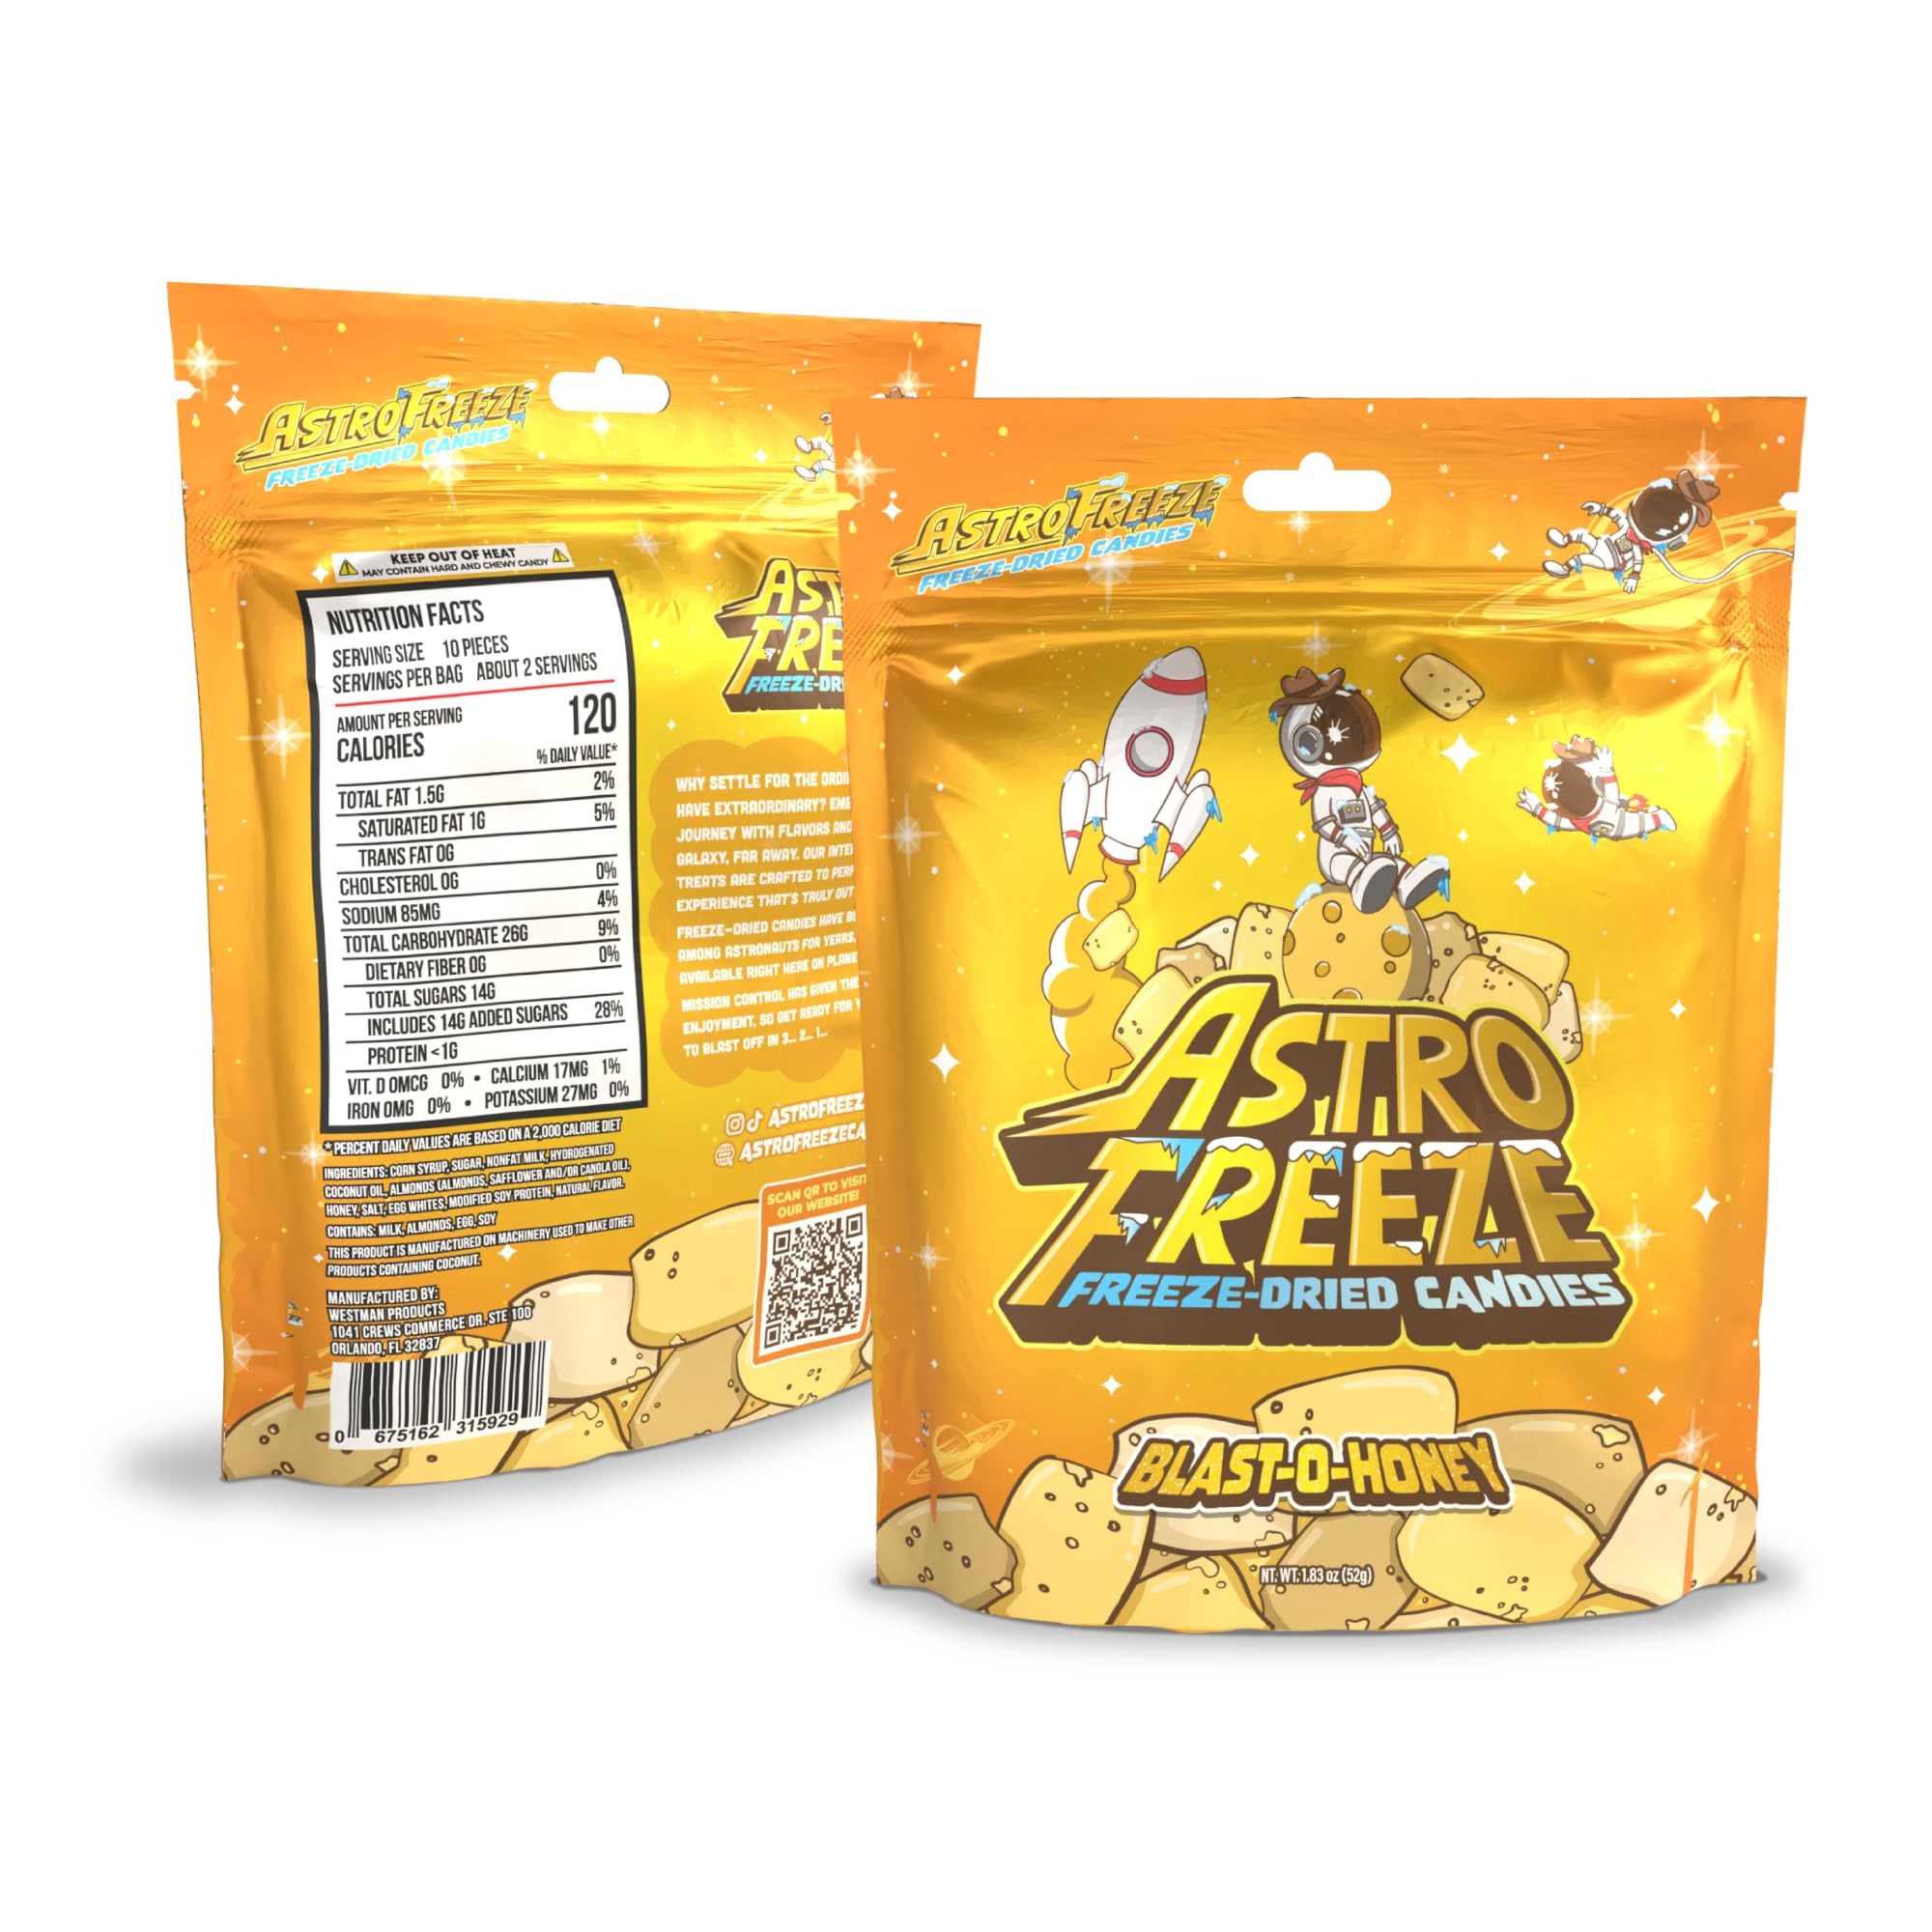
Item Name: Premium Freeze Dried Bit-O-Honeys - 1.83oz Blast O Honey Freeze Dried Candy - Crunchy, Yummy Almond & Honey Taffy Bites for All Ages
Bullet Point 1: &#129309; We promise that you will love our Astro Freeze Candies. For any reason, if you are not completely satisfied with our product or service, we will joyfully refund your payment in full without a hassle.
Bullet Point 2: &#128640; Out of This World Flavor: Get ready for intense flavor like you’ve never experienced! The freeze-drying process preserves the irresistible flavors of your favorite candies in each delightful bite. Plus, freeze-dried candies are crispy and crunchy, ensuring each bite is as flavorful and fresh as the last. From sweet and fruity to body and savory, Astro Freeze has what you’re looking for!
Bullet Point 3: &#127852; The Perfect Snack: Whether you’re planning a road trip, hike, or just need a quick pick-me-up at the office, Astro Freeze candies are conveniently packaged and portioned for on-the-go snacking. Enjoy your favorite freeze-dried treat anytime, anywhere.
Bullet Point 4: &#128077; High-Quality Ingredients: At Astro Freeze, we believe in providing the best snacking experience possible. That’s why all our candy is made from only the best, highest-quality ingredients available, boasting your favorite brand names behind each candy. Our candies are free of artificial preservatives or unnecessary additives.
Bullet Point 5: &#9989; USA Made: Astro Freeze is proudly made and manufactured in the USA, right down the road from Kennedy Space Center in Orlando, Florida! Our state-of-the-art ISO 9001 facilities are GMP-certified and follow the strictest guidelines for cleanliness and safety.
Product Description: A sweet treat that’s almost as bold as the stars! Our freeze-dried candies, BLAST-O-HONEY, are made from original Bit-O-Honey taffy candies, resulting in delicious real honey and almond bits, full of the bold flavor you’ve grown to love! What was once a dense and chewy delicacy is now a light, crispy sensation that melts with a delightful blend of nuts and honey. Blast-O-Honey is perfect for after-school snacks, date night treats, movie night sweets, and even road trip goodies! Whether you’re looking for a delicious fun treat to add to your snack line-up or want the perfect candy to share with family and friends, our Blast-O-Honey freeze-dried candies are the perfect choice! So, why wait? Try them today and taste the difference for yourself!
Value: 20.0
Unit: Count

Price: 9.97